Early Slavs

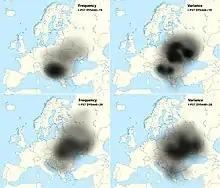
The approximate frequency and variance distribution of haplogroup I2-P37 clusters, ancestral "Dnieper-Carpathian" (DYS448=20) and derived "Balkan" (DYS448=19: represented by a single SNP I-PH908), in Eastern Europe per O.M. Utevska (2017).

In the archaeological literature, attempts have been made to assign an early Slavic character to several cultures in a number of time periods and regions. They are mainly related to the Kiev culture which flourished from the 2nd to the 5th centuries in the "middle and upper Dnieper basin, akin to it sites of the type Zaozer´e in the upper Dnieper and the upper Daugava basins, and finally the groups of sites of the type Cherepyn–Teremtsy in the upper Dniester basin and of the type Ostrov in the Pripyat basin". It is recognised as the predecessor of the 6th- and 7th-century Prague-Korchak, Prague-Penkovka and Kolochin cultural horizons that encompass Slavic cultures from the Dniester to the Elbe. "Prague culture" in a narrow sense, refers to western Slavic material grouped around Bohemia, Moravia and western Slovakia, distinct from the Mogilla (southern Poland) and Korchak (western-central Ukraine and southern Belarus) groups further east. The Prague and Mogilla groups are seen as the archaeological reflection of the 6th-century Western Slavs.